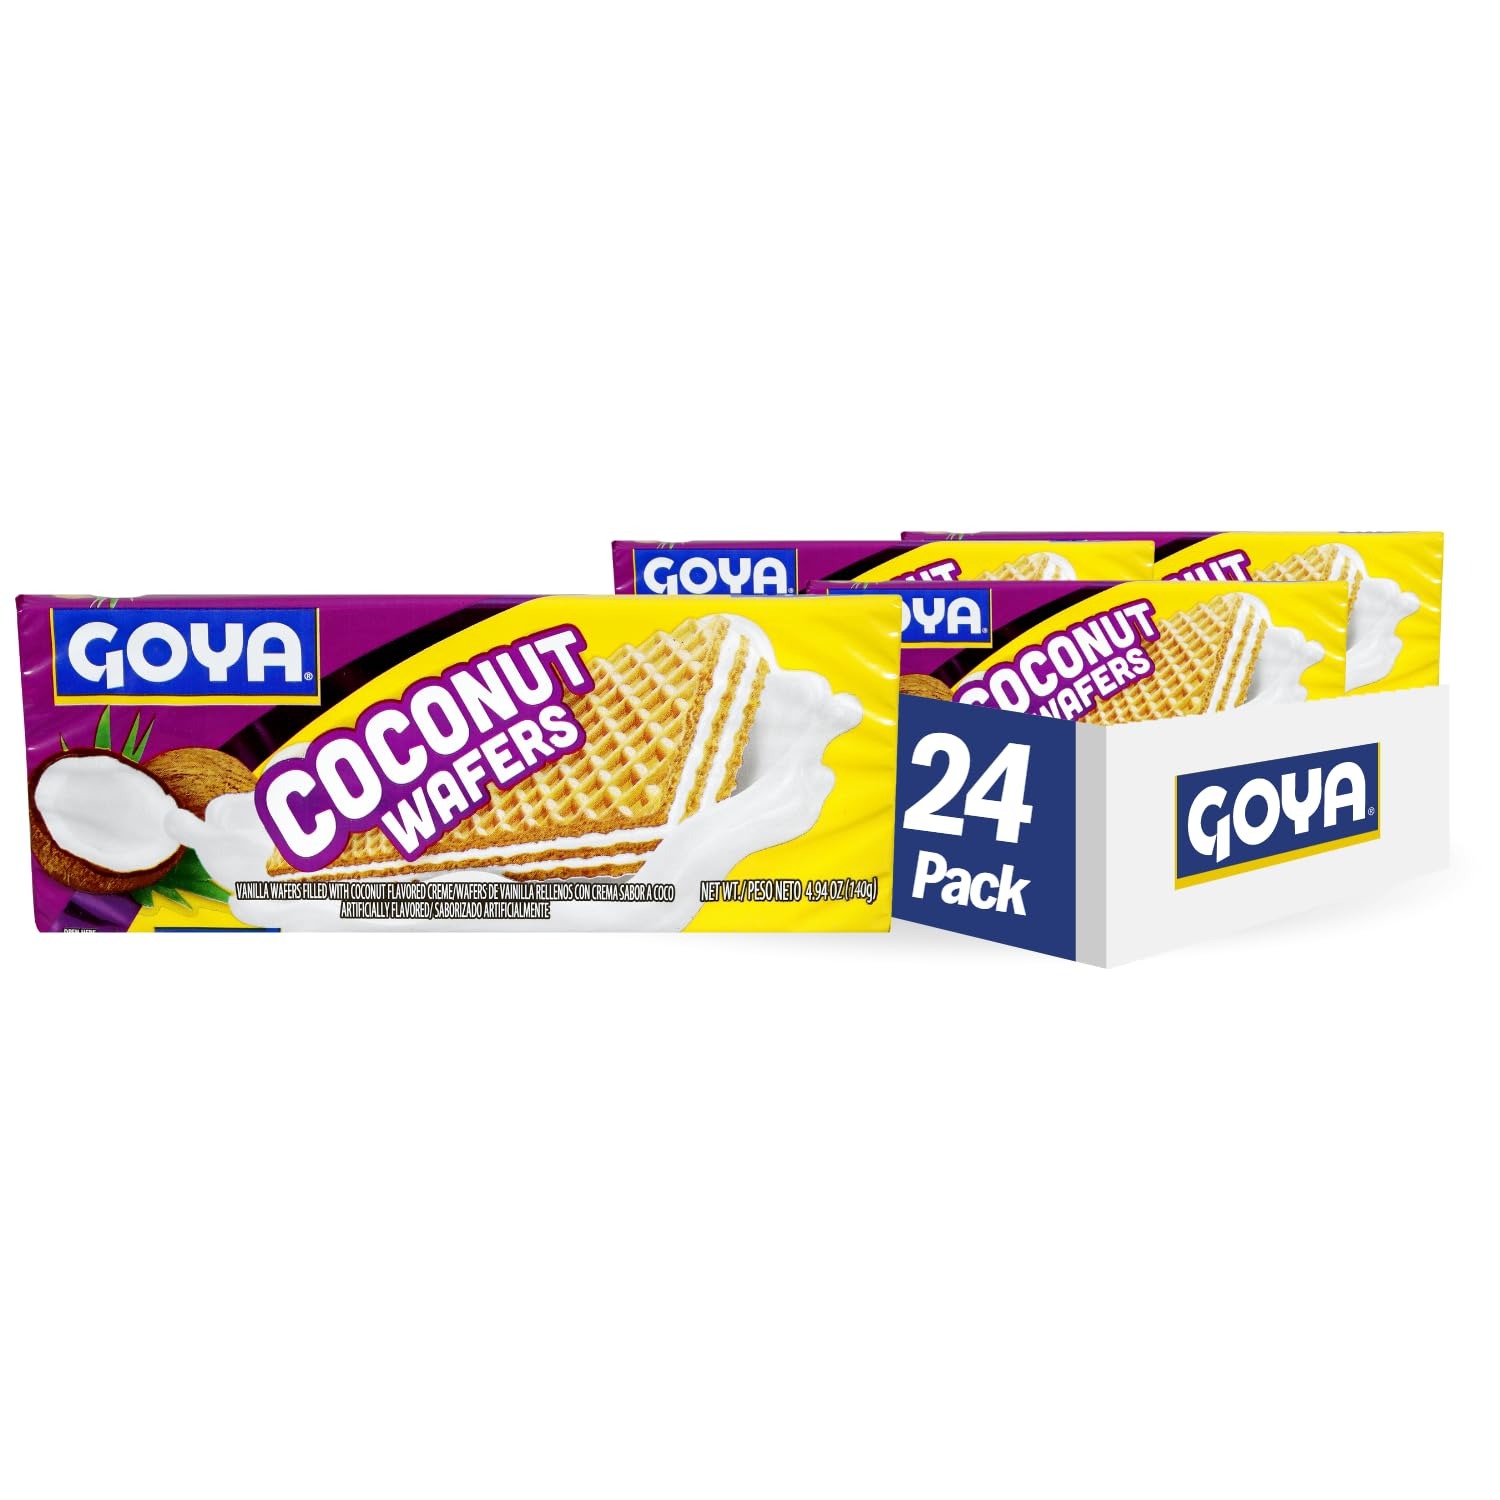
Item Name: Goya Foods Coconut Wafers, 4.94 Ounce (Pack of 24)
Bullet Point 1: DELICIOUS GOYA WAFERS | For a Latino Snack or a scrumptious desert, look no further than GOYA Coconut Wafers. Whether serving as a must-have sidekick for a bowl of ice cream or flying solo on their own, Goya's Coconut Wafer cookies are the perfect treat.
Bullet Point 2: AUTHENTIC GOYA | Goya's Coconut Wafer cookies are the perfect treat. The perfect pairing of light and flaky vanilla wafer cookies sandwiched together with coconut creme — be sure to add this timeless classic to your grocery list!
Bullet Point 3: VERSATILE | The perfect pairing of light and flaky vanilla wafer cookies sandwiched together with coconut creme — be sure to add this timeless classic to your grocery list! GOYA Coconut Wafers are light, crisp wafer cookies filled with spectacular Coconut flavor. Great for dessert, lunchboxes and snacks.
Bullet Point 4: PREMIUM QUALITY | If it's Goya... it has to be good! | ¡Si es Goya... tiene que ser bueno!
Bullet Point 5: PACK OF 24: 4.94 OZ PACKS | Discover Goya's incredible variety of Wafers on Amazon Fresh, Amazon Retail and Prime Pantry
Value: 118.56
Unit: Ounce

Price: 1.12